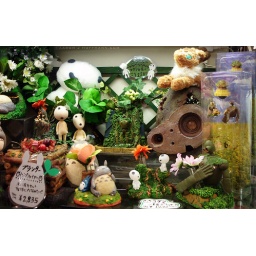
A close-up, 2-photo panorama of some collectibles behind glass on the Studio Ghibli floor of KiddyLand in Harajuku district, Tokyo.